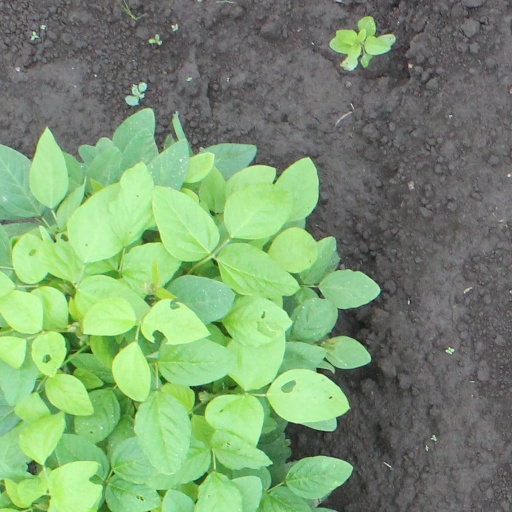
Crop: soybean